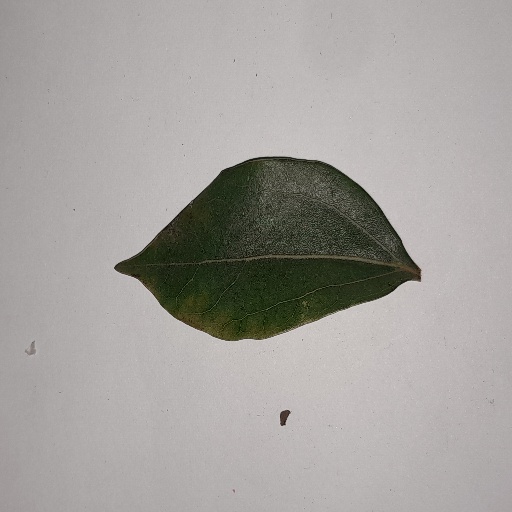
Species: Camphor
Leaf condition: Bacterial Spot